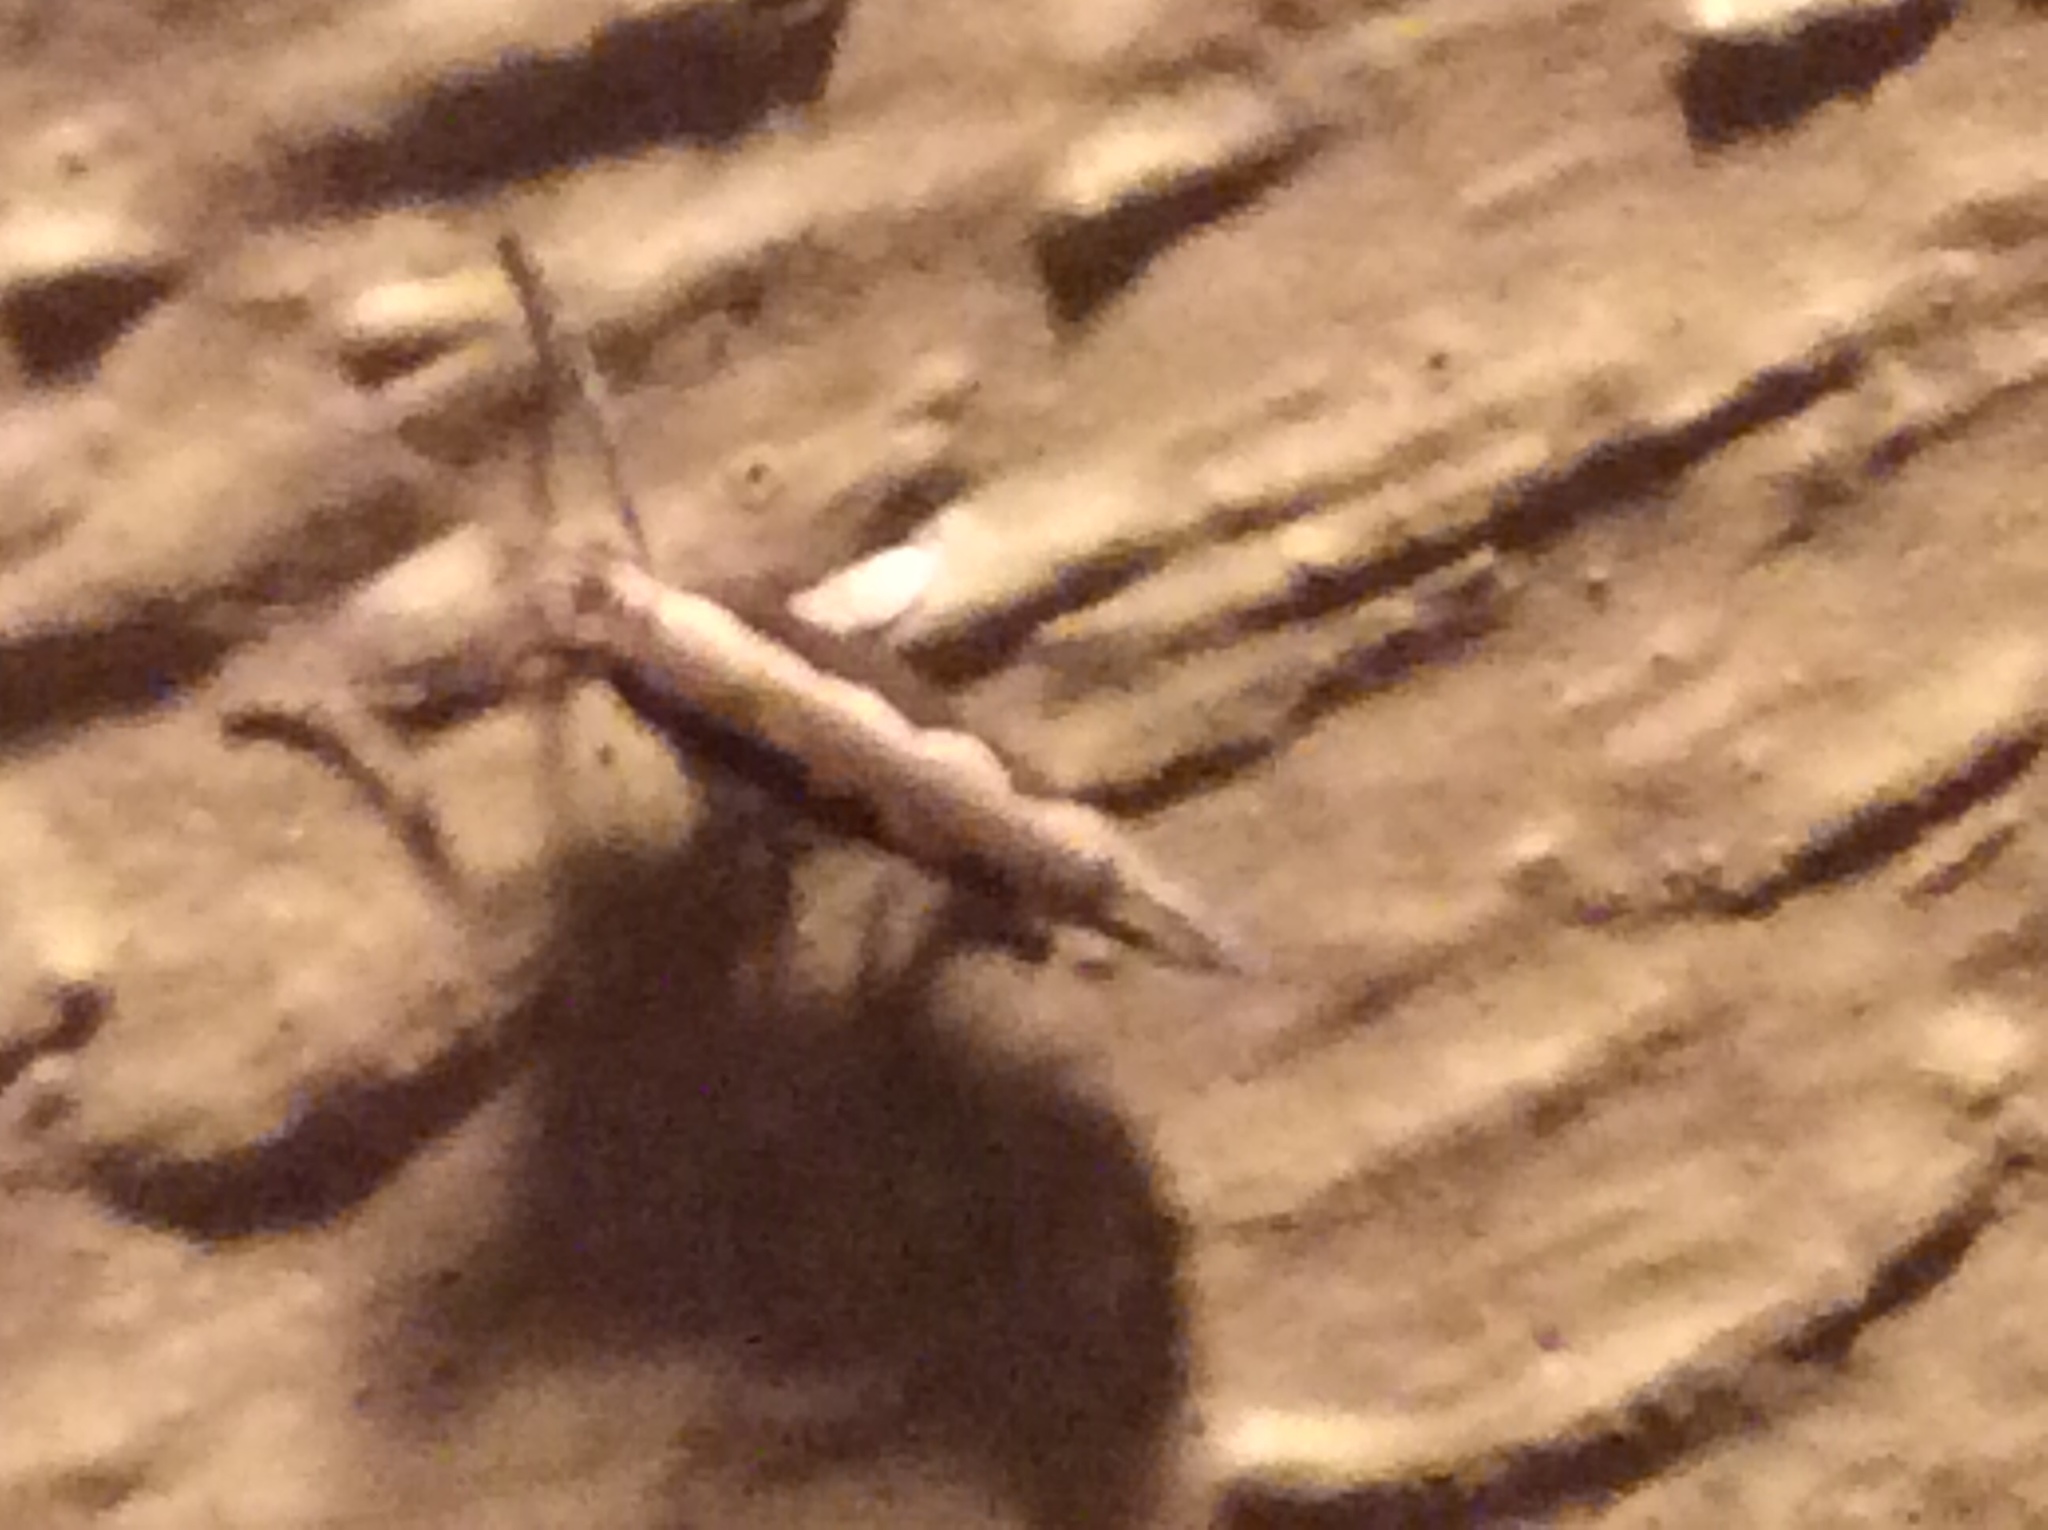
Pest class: diamondback_moth